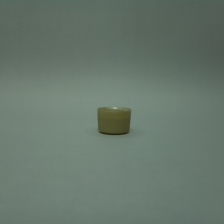
Color: yellow/gold
Cap type: standard cap